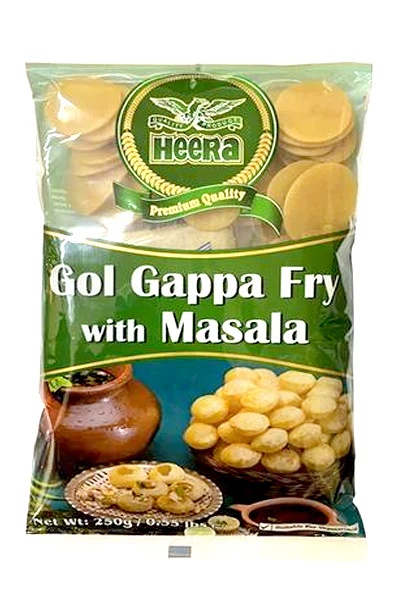
Heera Gol Gappa Fry with Masala 250 gm
Elevate your street food experience with Heera Masala with Gol Gappa Fry. This 250 gm pack is perfect for making crispy, flavorful gol gappas (pani puri), bringing an authentic tangy and spicy taste to your homemade snacks.
Brand: RashanWala
Category: Food, Beverages & Tobacco > Food Items > Fruits & Vegetables > Fresh & Frozen Vegetables > Gai Choy